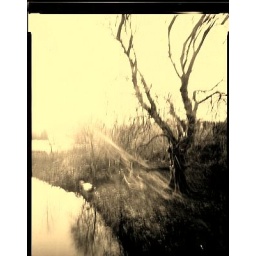
tree by the river can8x10 pinhole, grade 2 paper negative